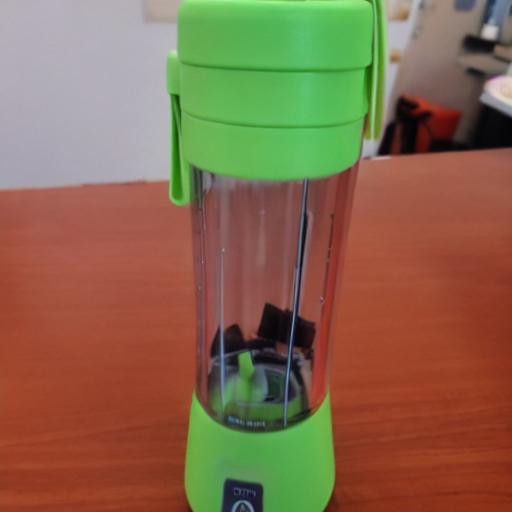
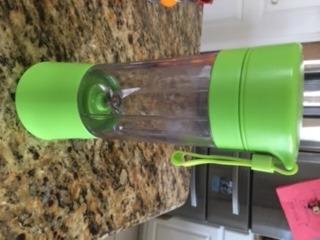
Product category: items_blender
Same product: no